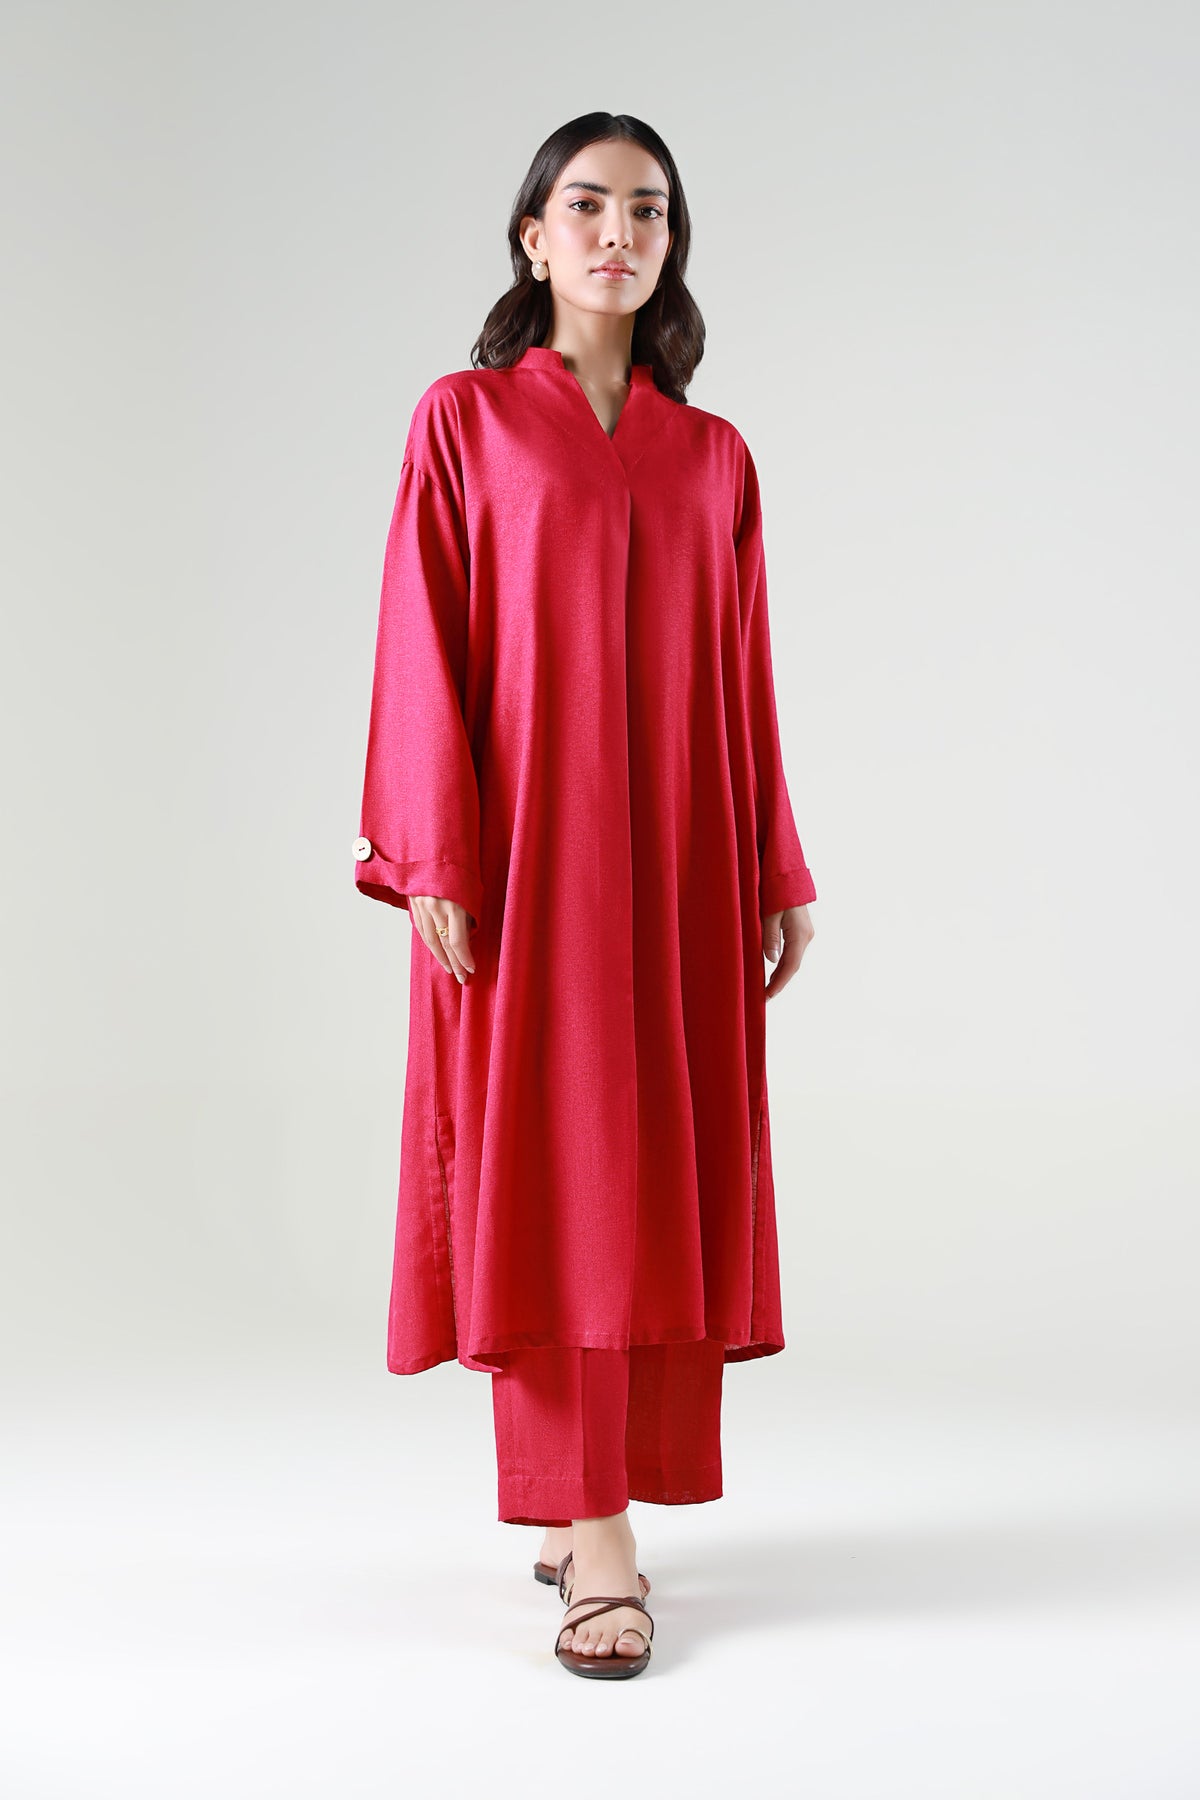
red kurta pants